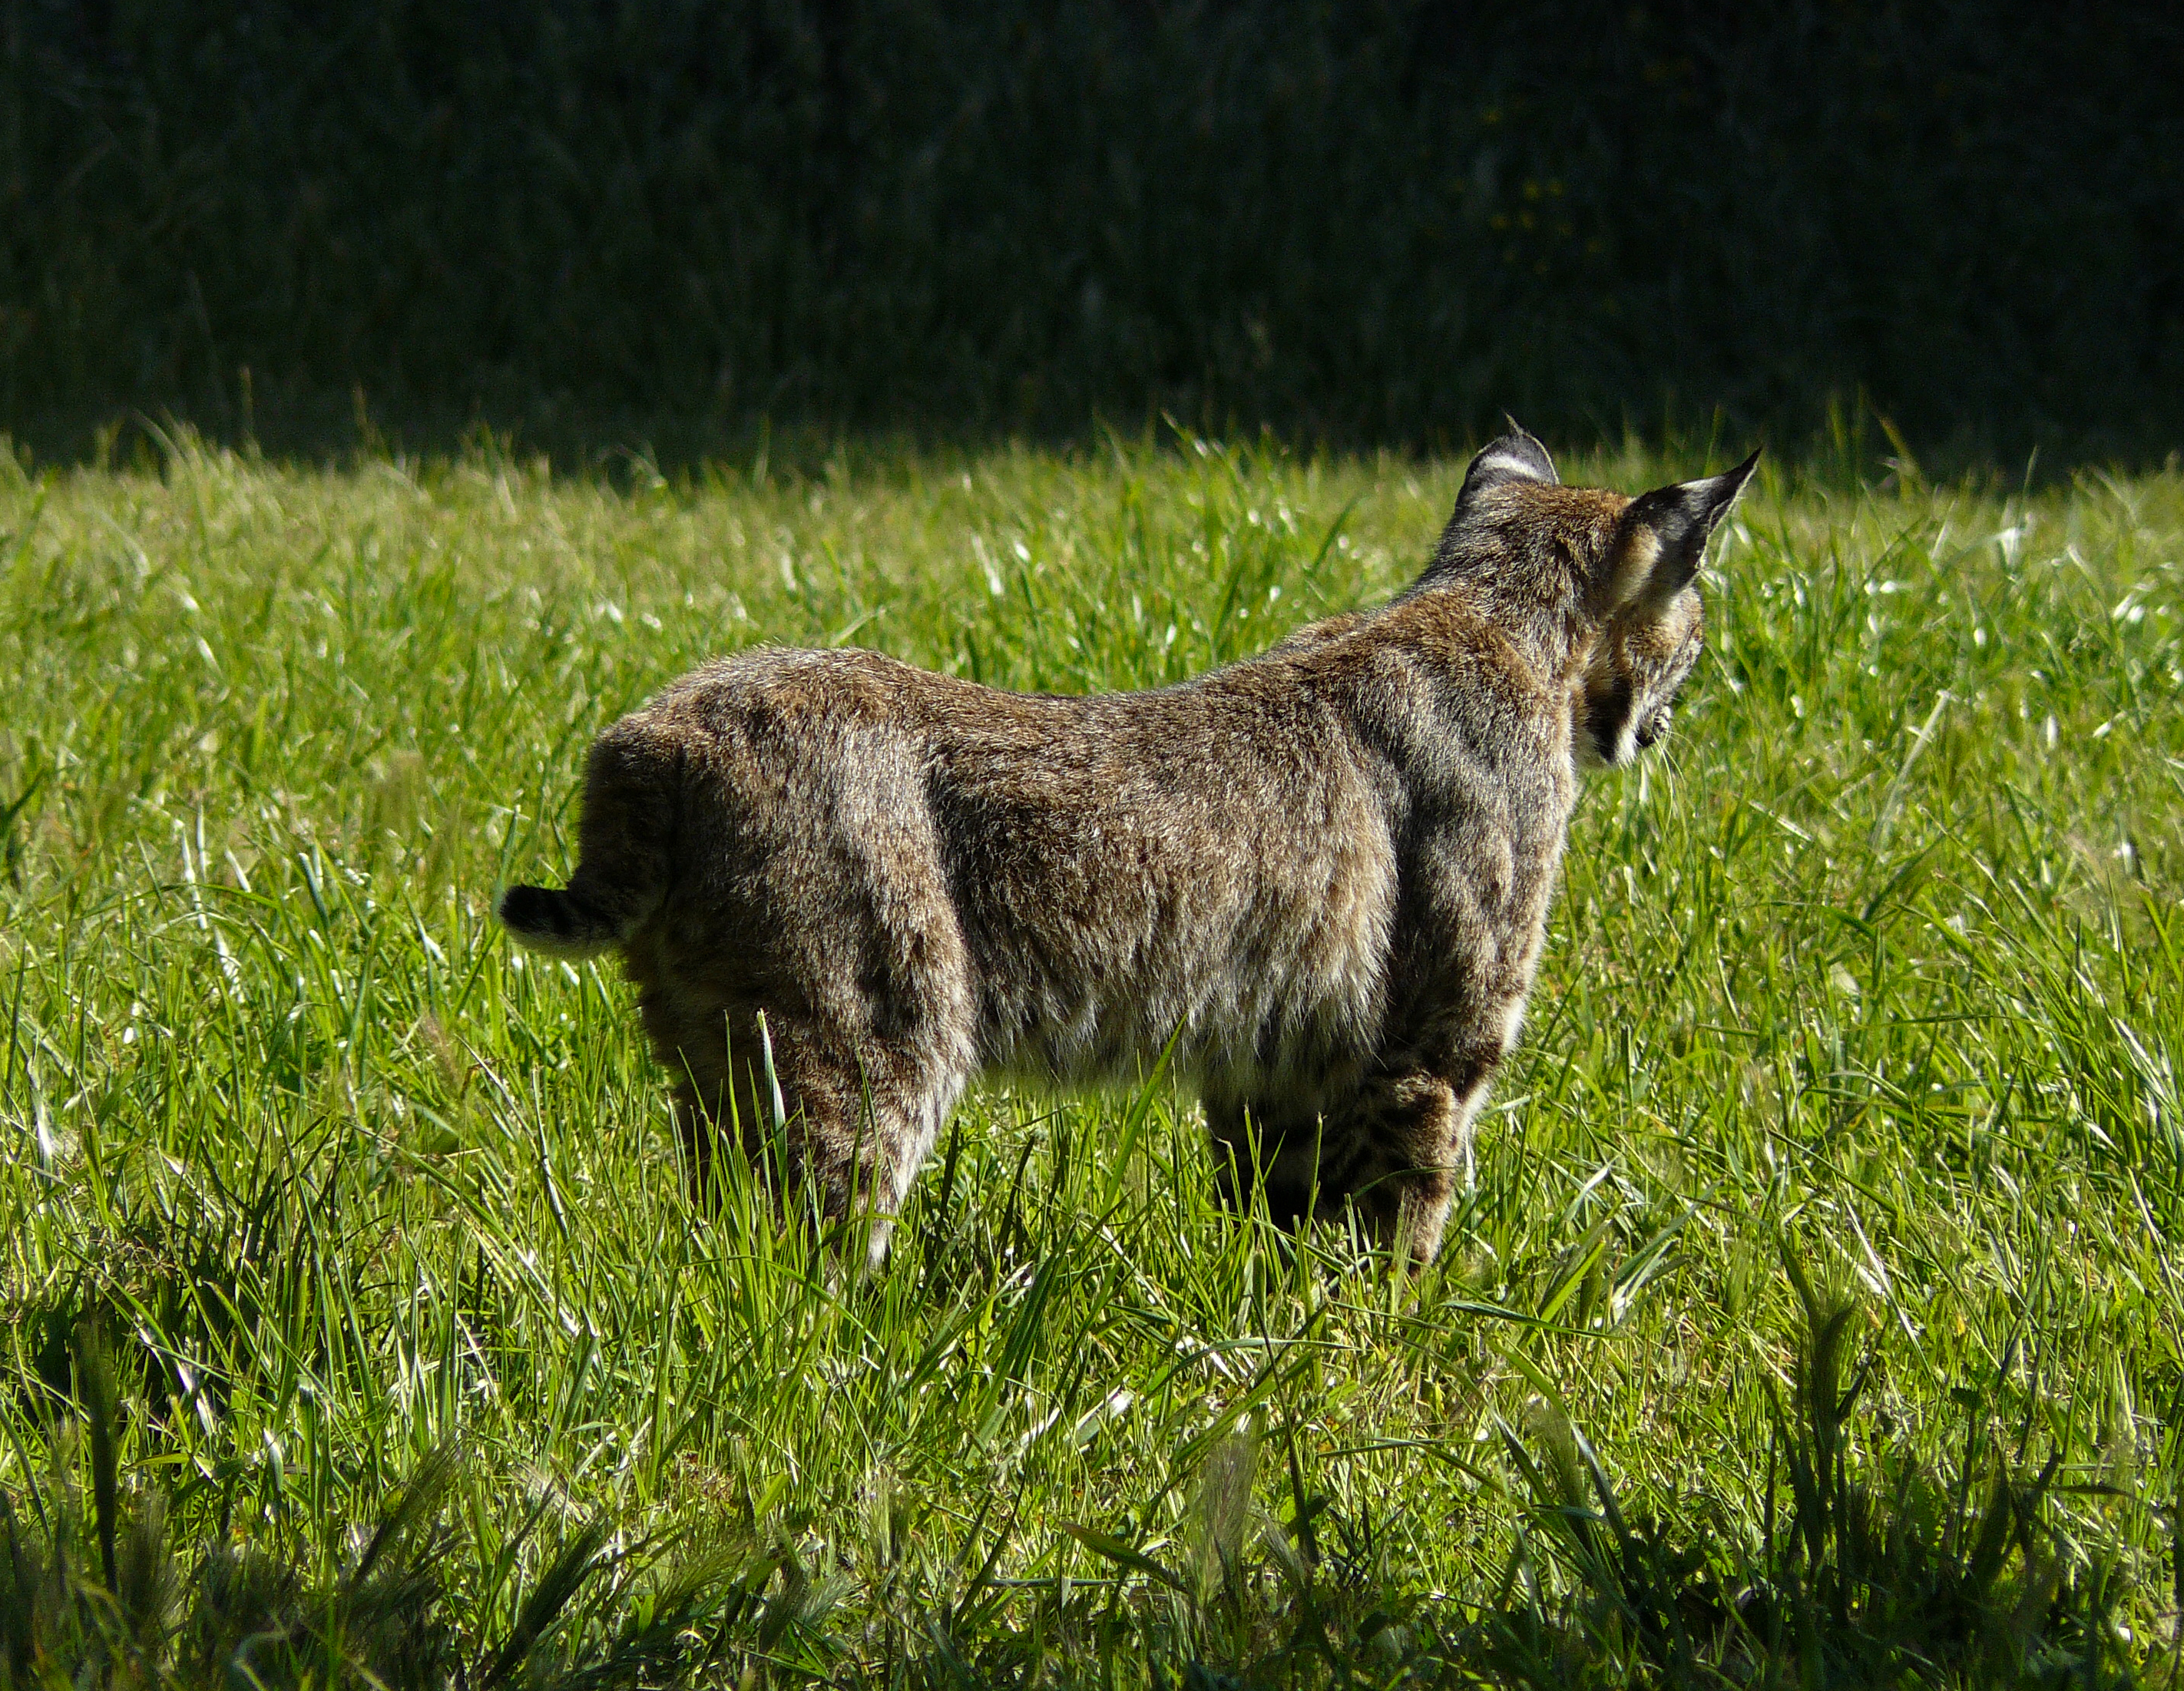
grass, wildlife, mammal, fauna, mammals, vertebrate, bobcat, wildanimals, lynsrufus, dog like mammal, dog breed group